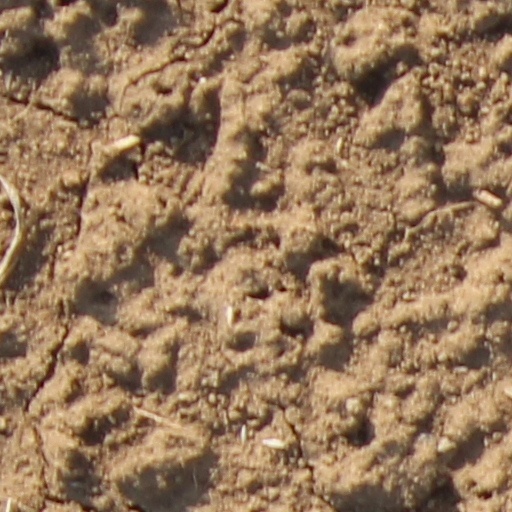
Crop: wheat